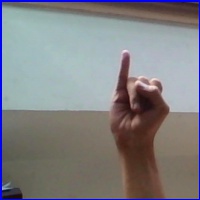
Letra: I